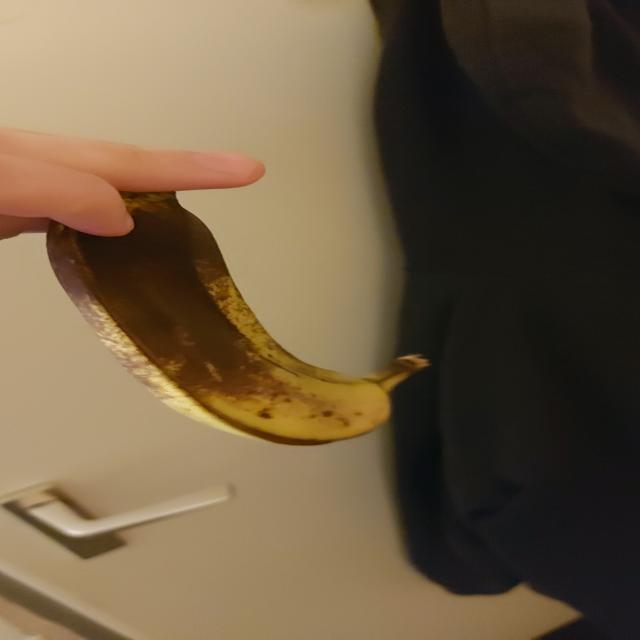
Label: bananas